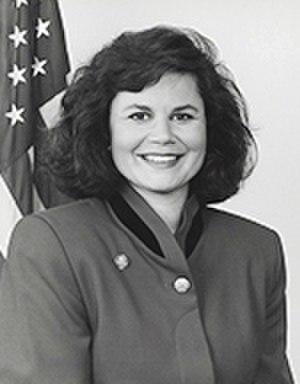
Les représentants de l'Utah sont les membres de la Chambre des représentants des États-Unis élus pour l'État de l'Utah.